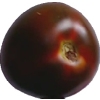
Label: tomato_maroon